Souks of Tunis

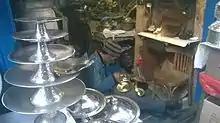
Some products of souk En Nhas

The name of the souk El Trouk is much debated, but there is an agreement that the word comes from "tourk" (Turkish) in Arabic with "trouk", the word for Antiquities ("tirka").